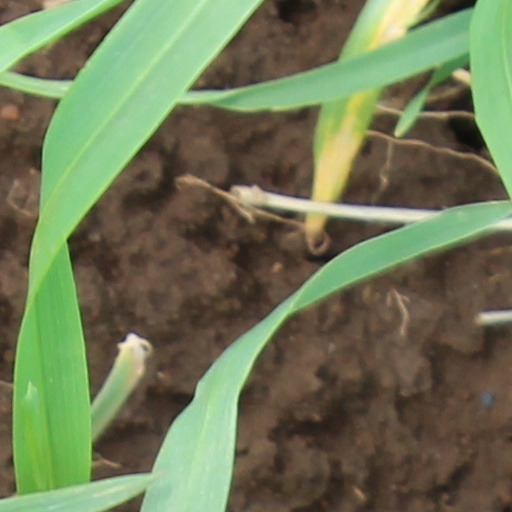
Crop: wheat